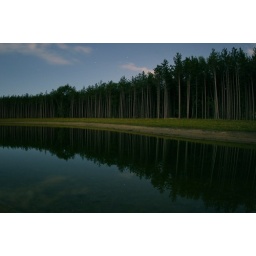
Night exposures of pine trees at Riley trails in a full moon. Holland, Michigan